Gadira petraula

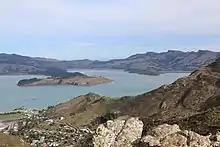
Lyttelton hills, type locality of "G. petraula".

The larvae of "G. petraula" feed on moss or lichens growing on volcanic rocks. They live in crevices, creating a shelter of silk from which they emerge to feed. This species preferred habitat is coastal, montane, and low alpine rocky sites.